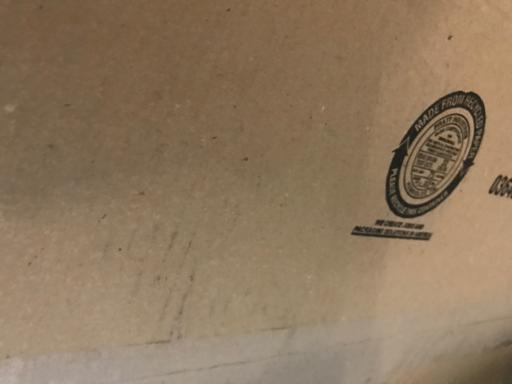
Label: cardboard